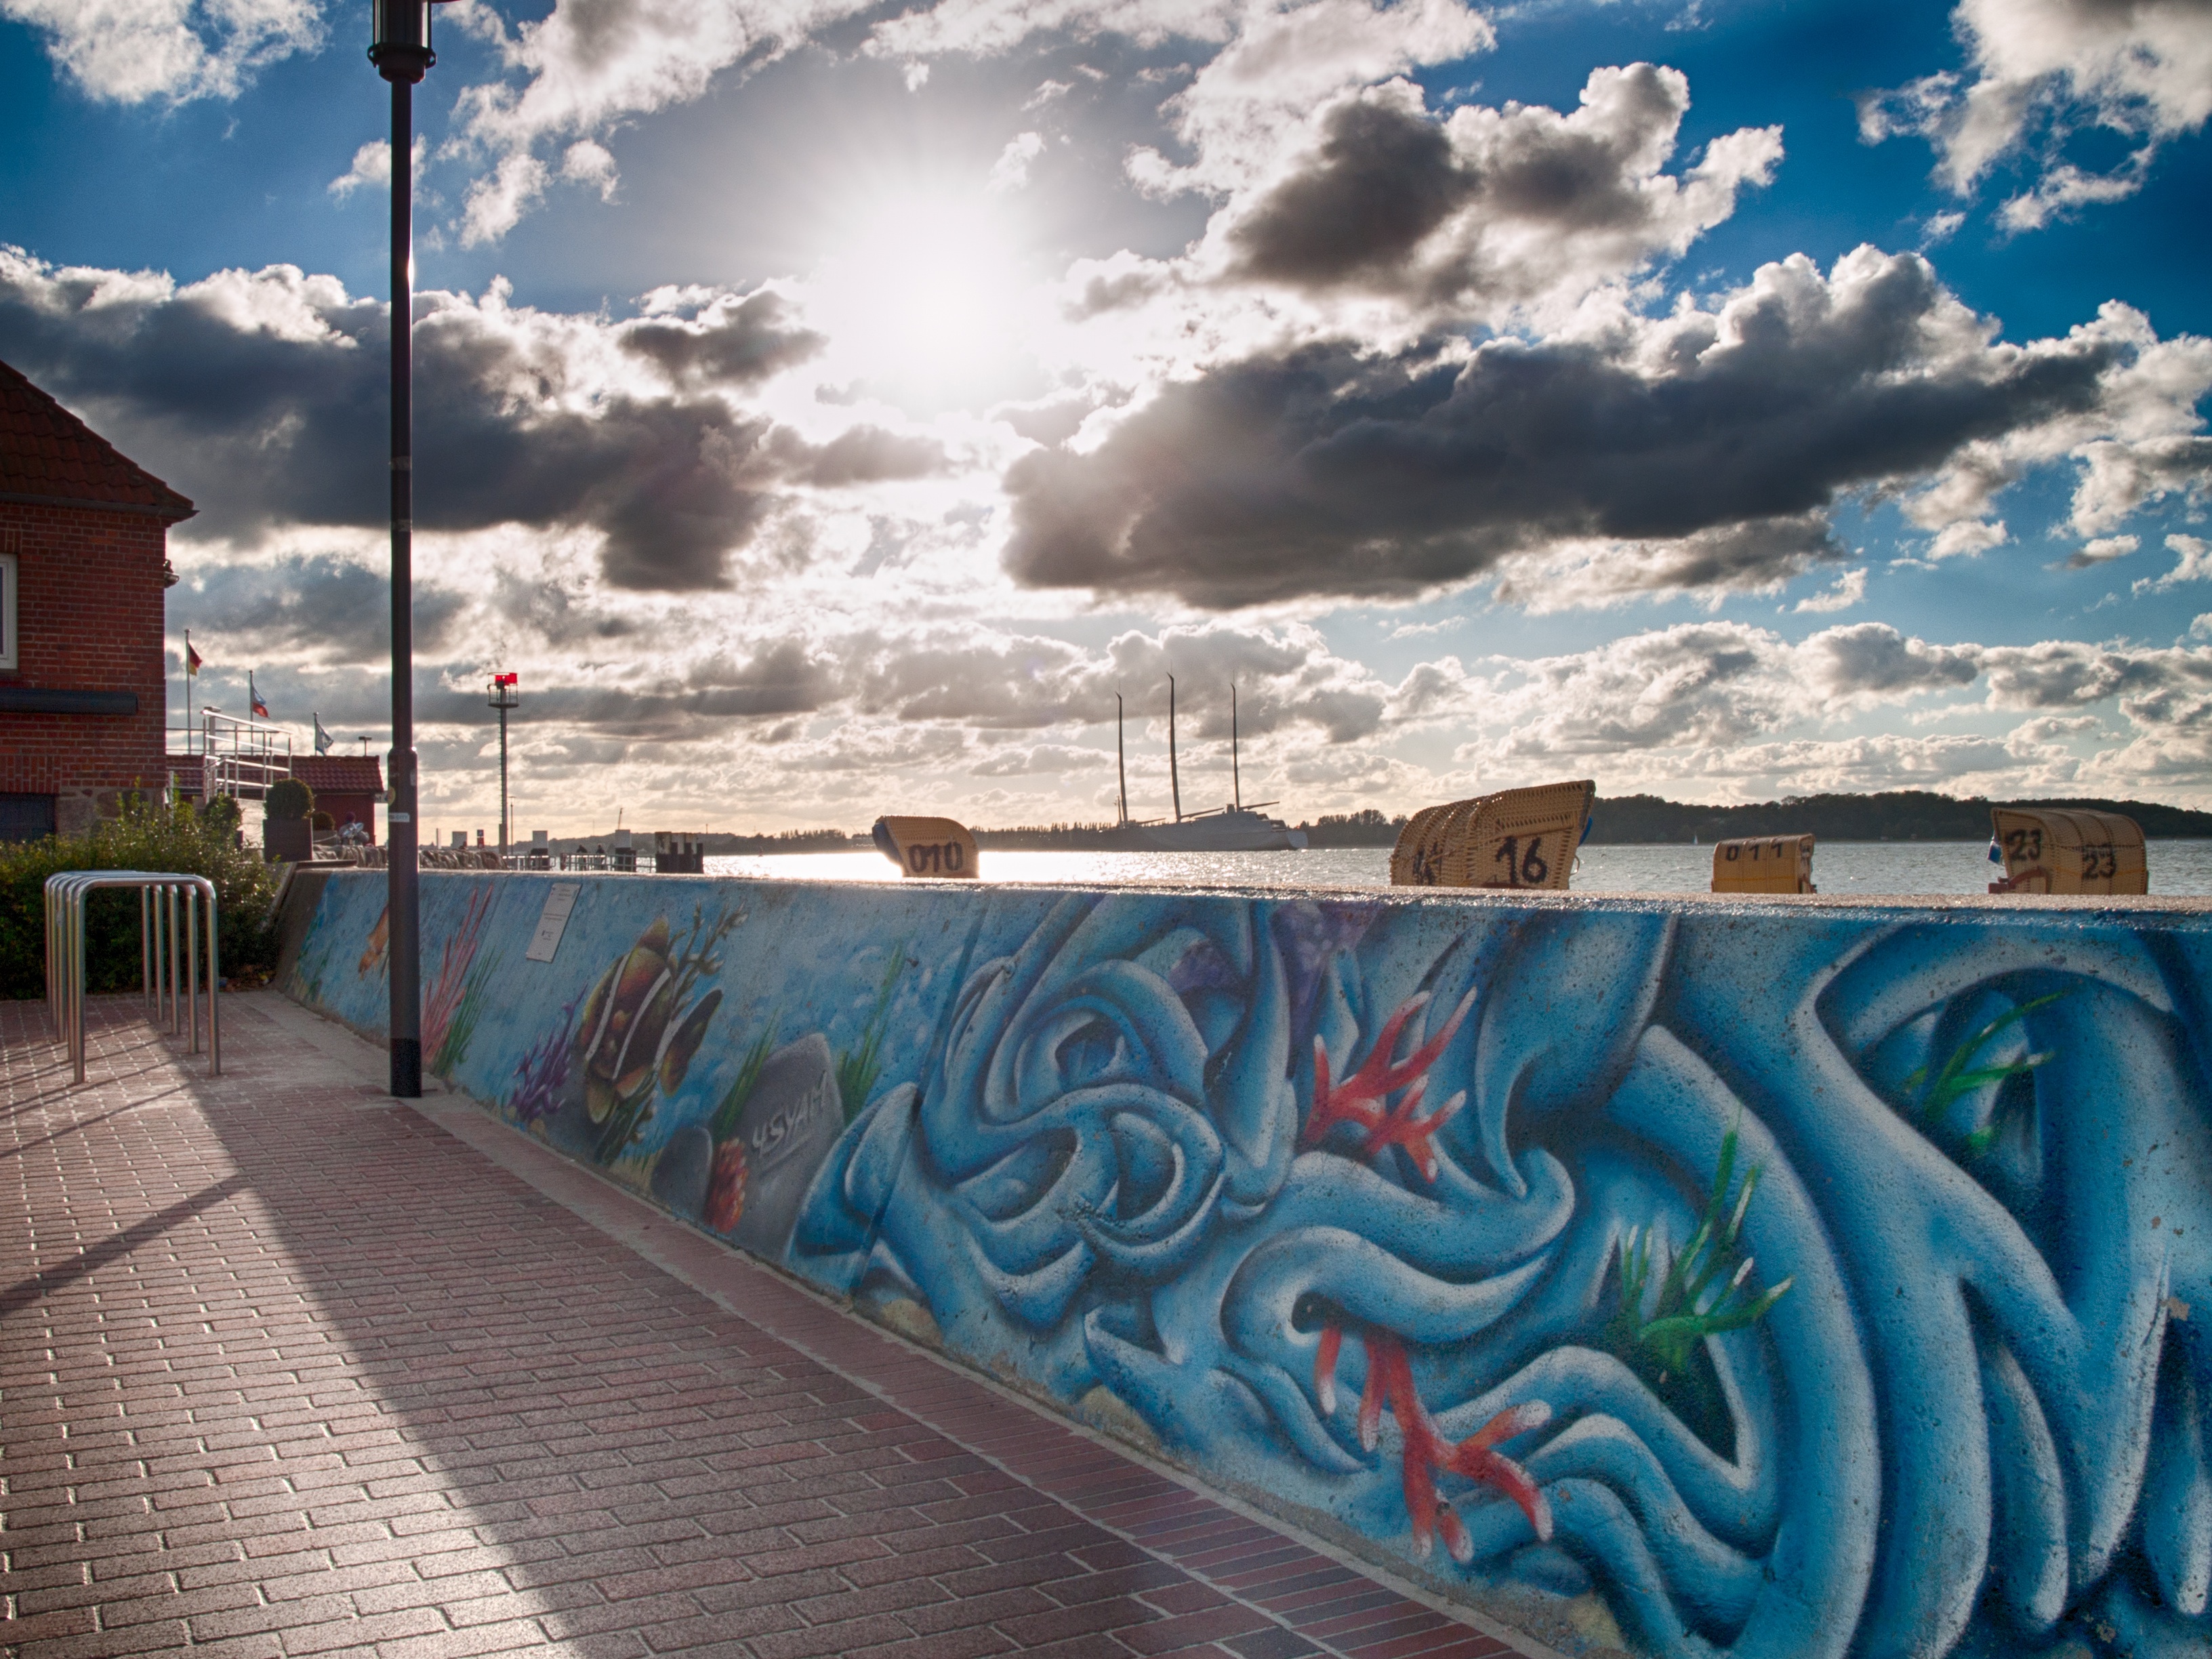
color, blue, graffiti, art, mural, urban area